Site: brandenburg
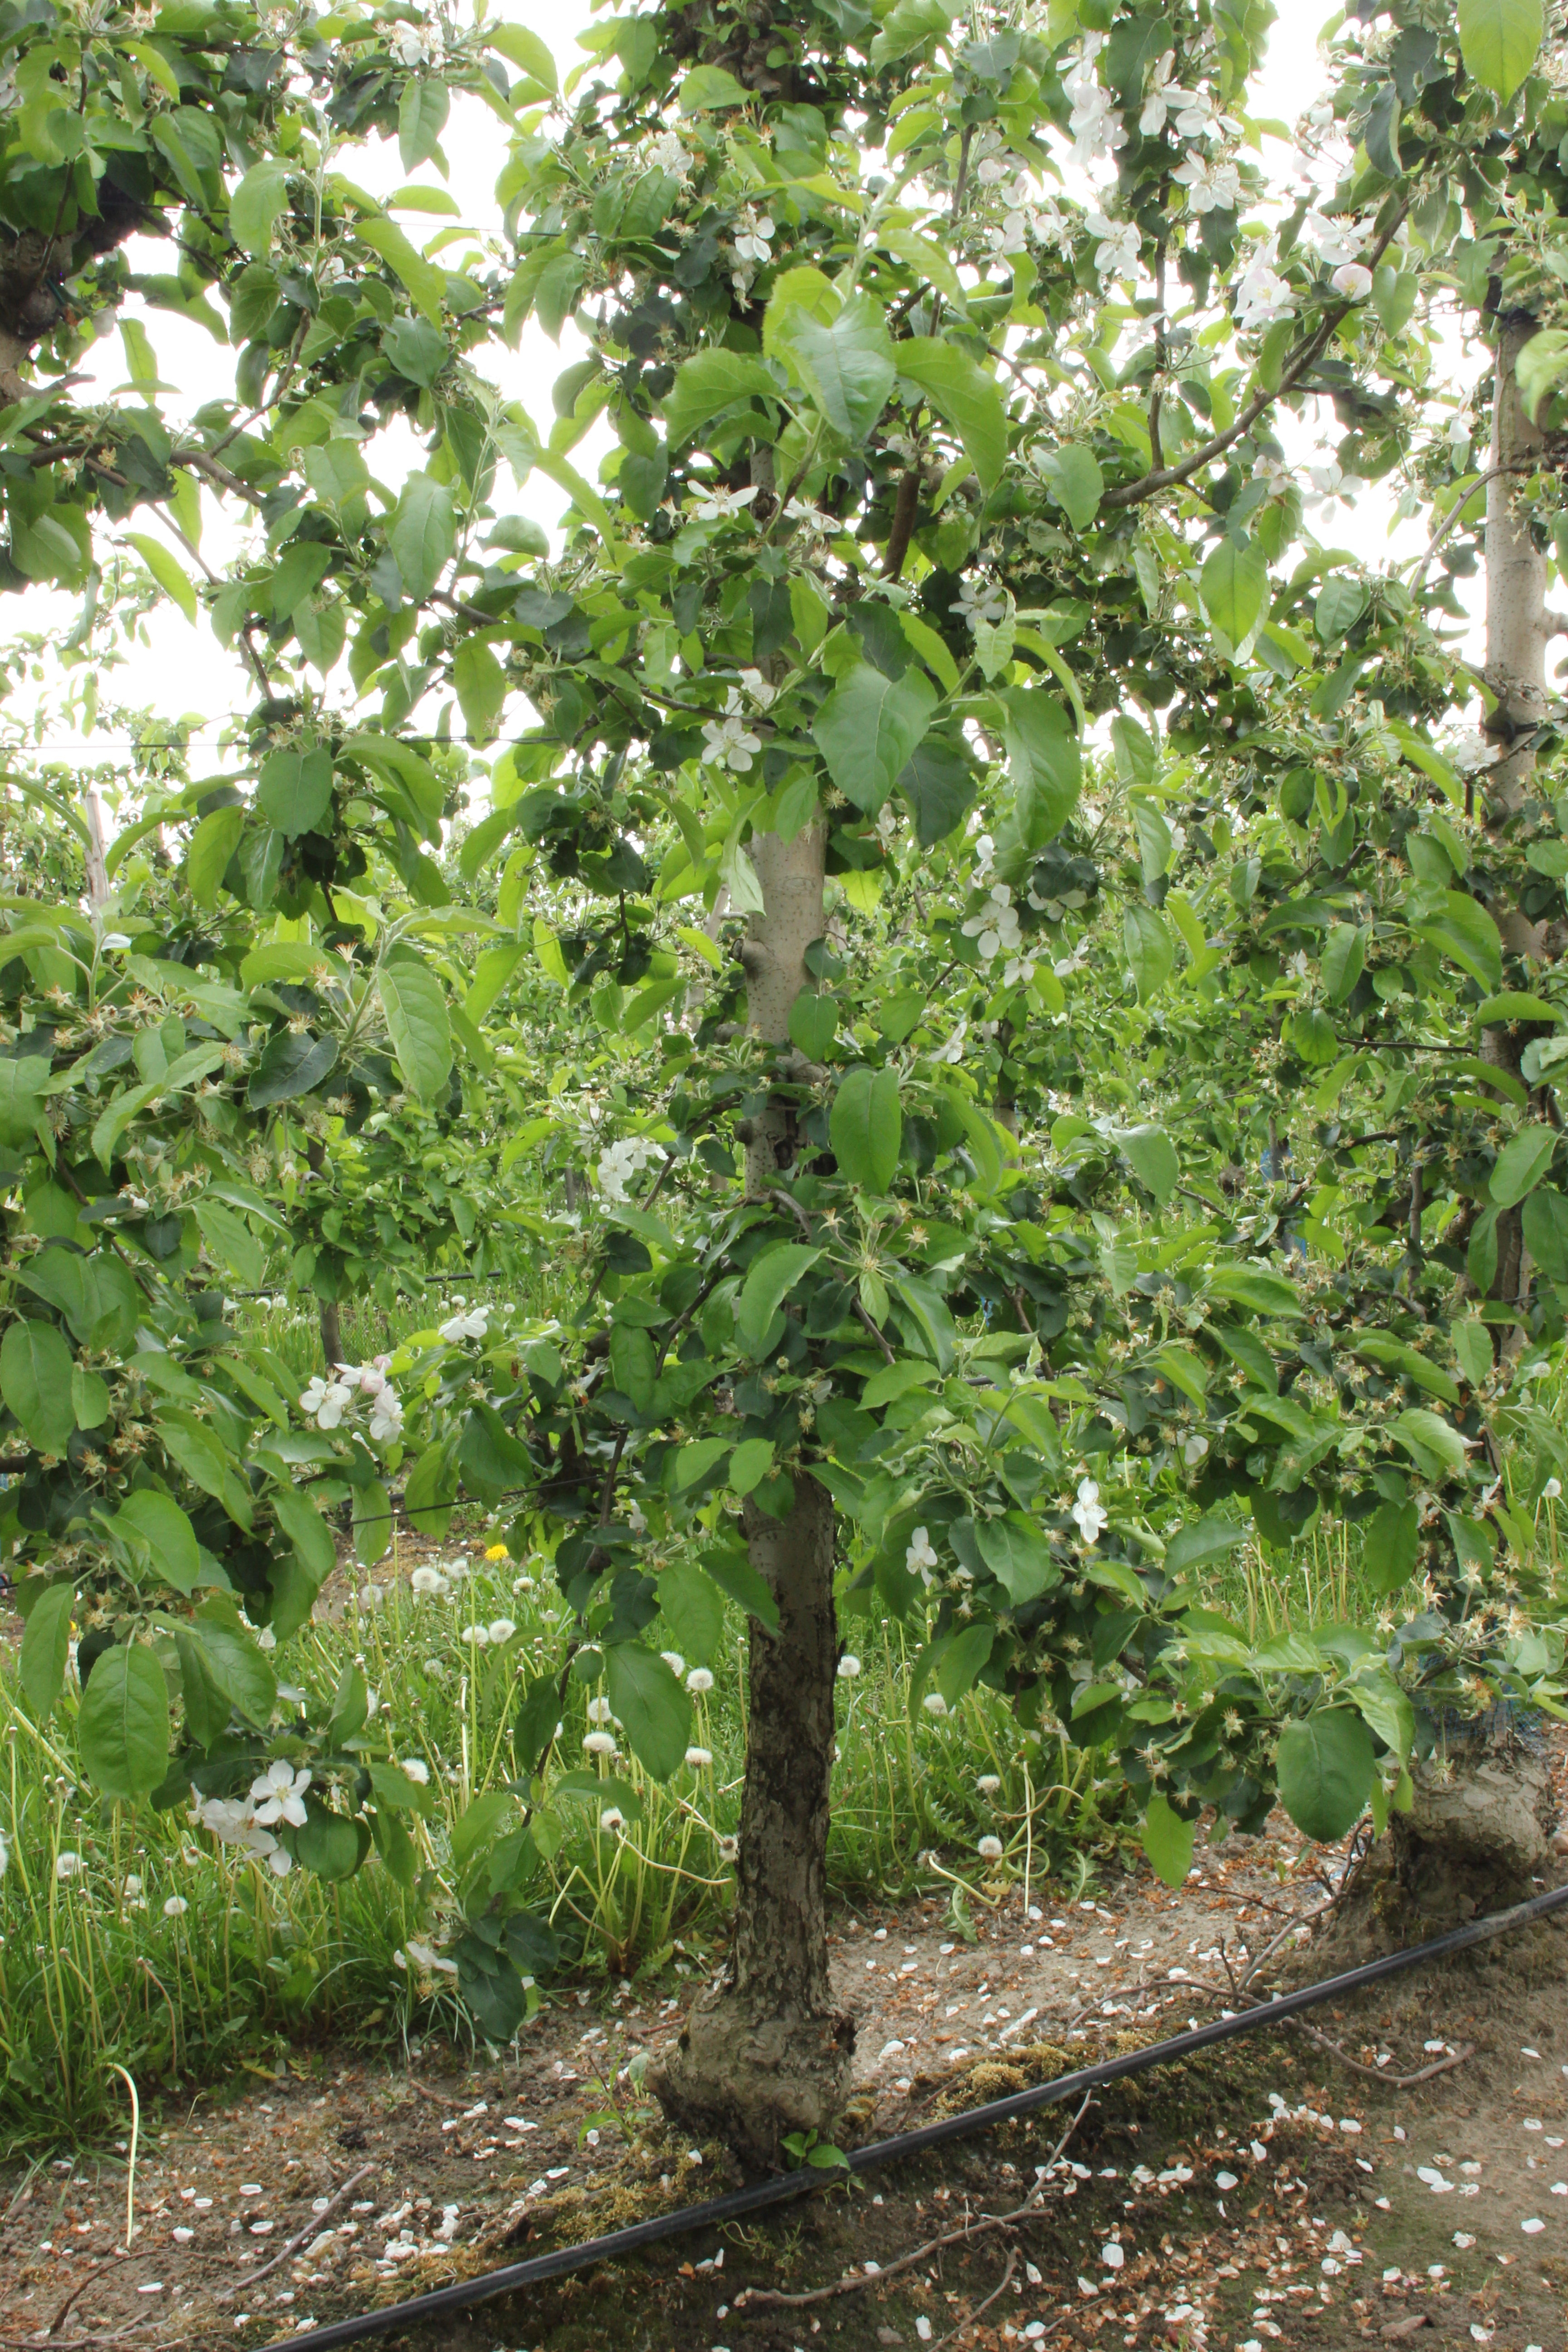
Growth stage (BBCH 67): Flowering